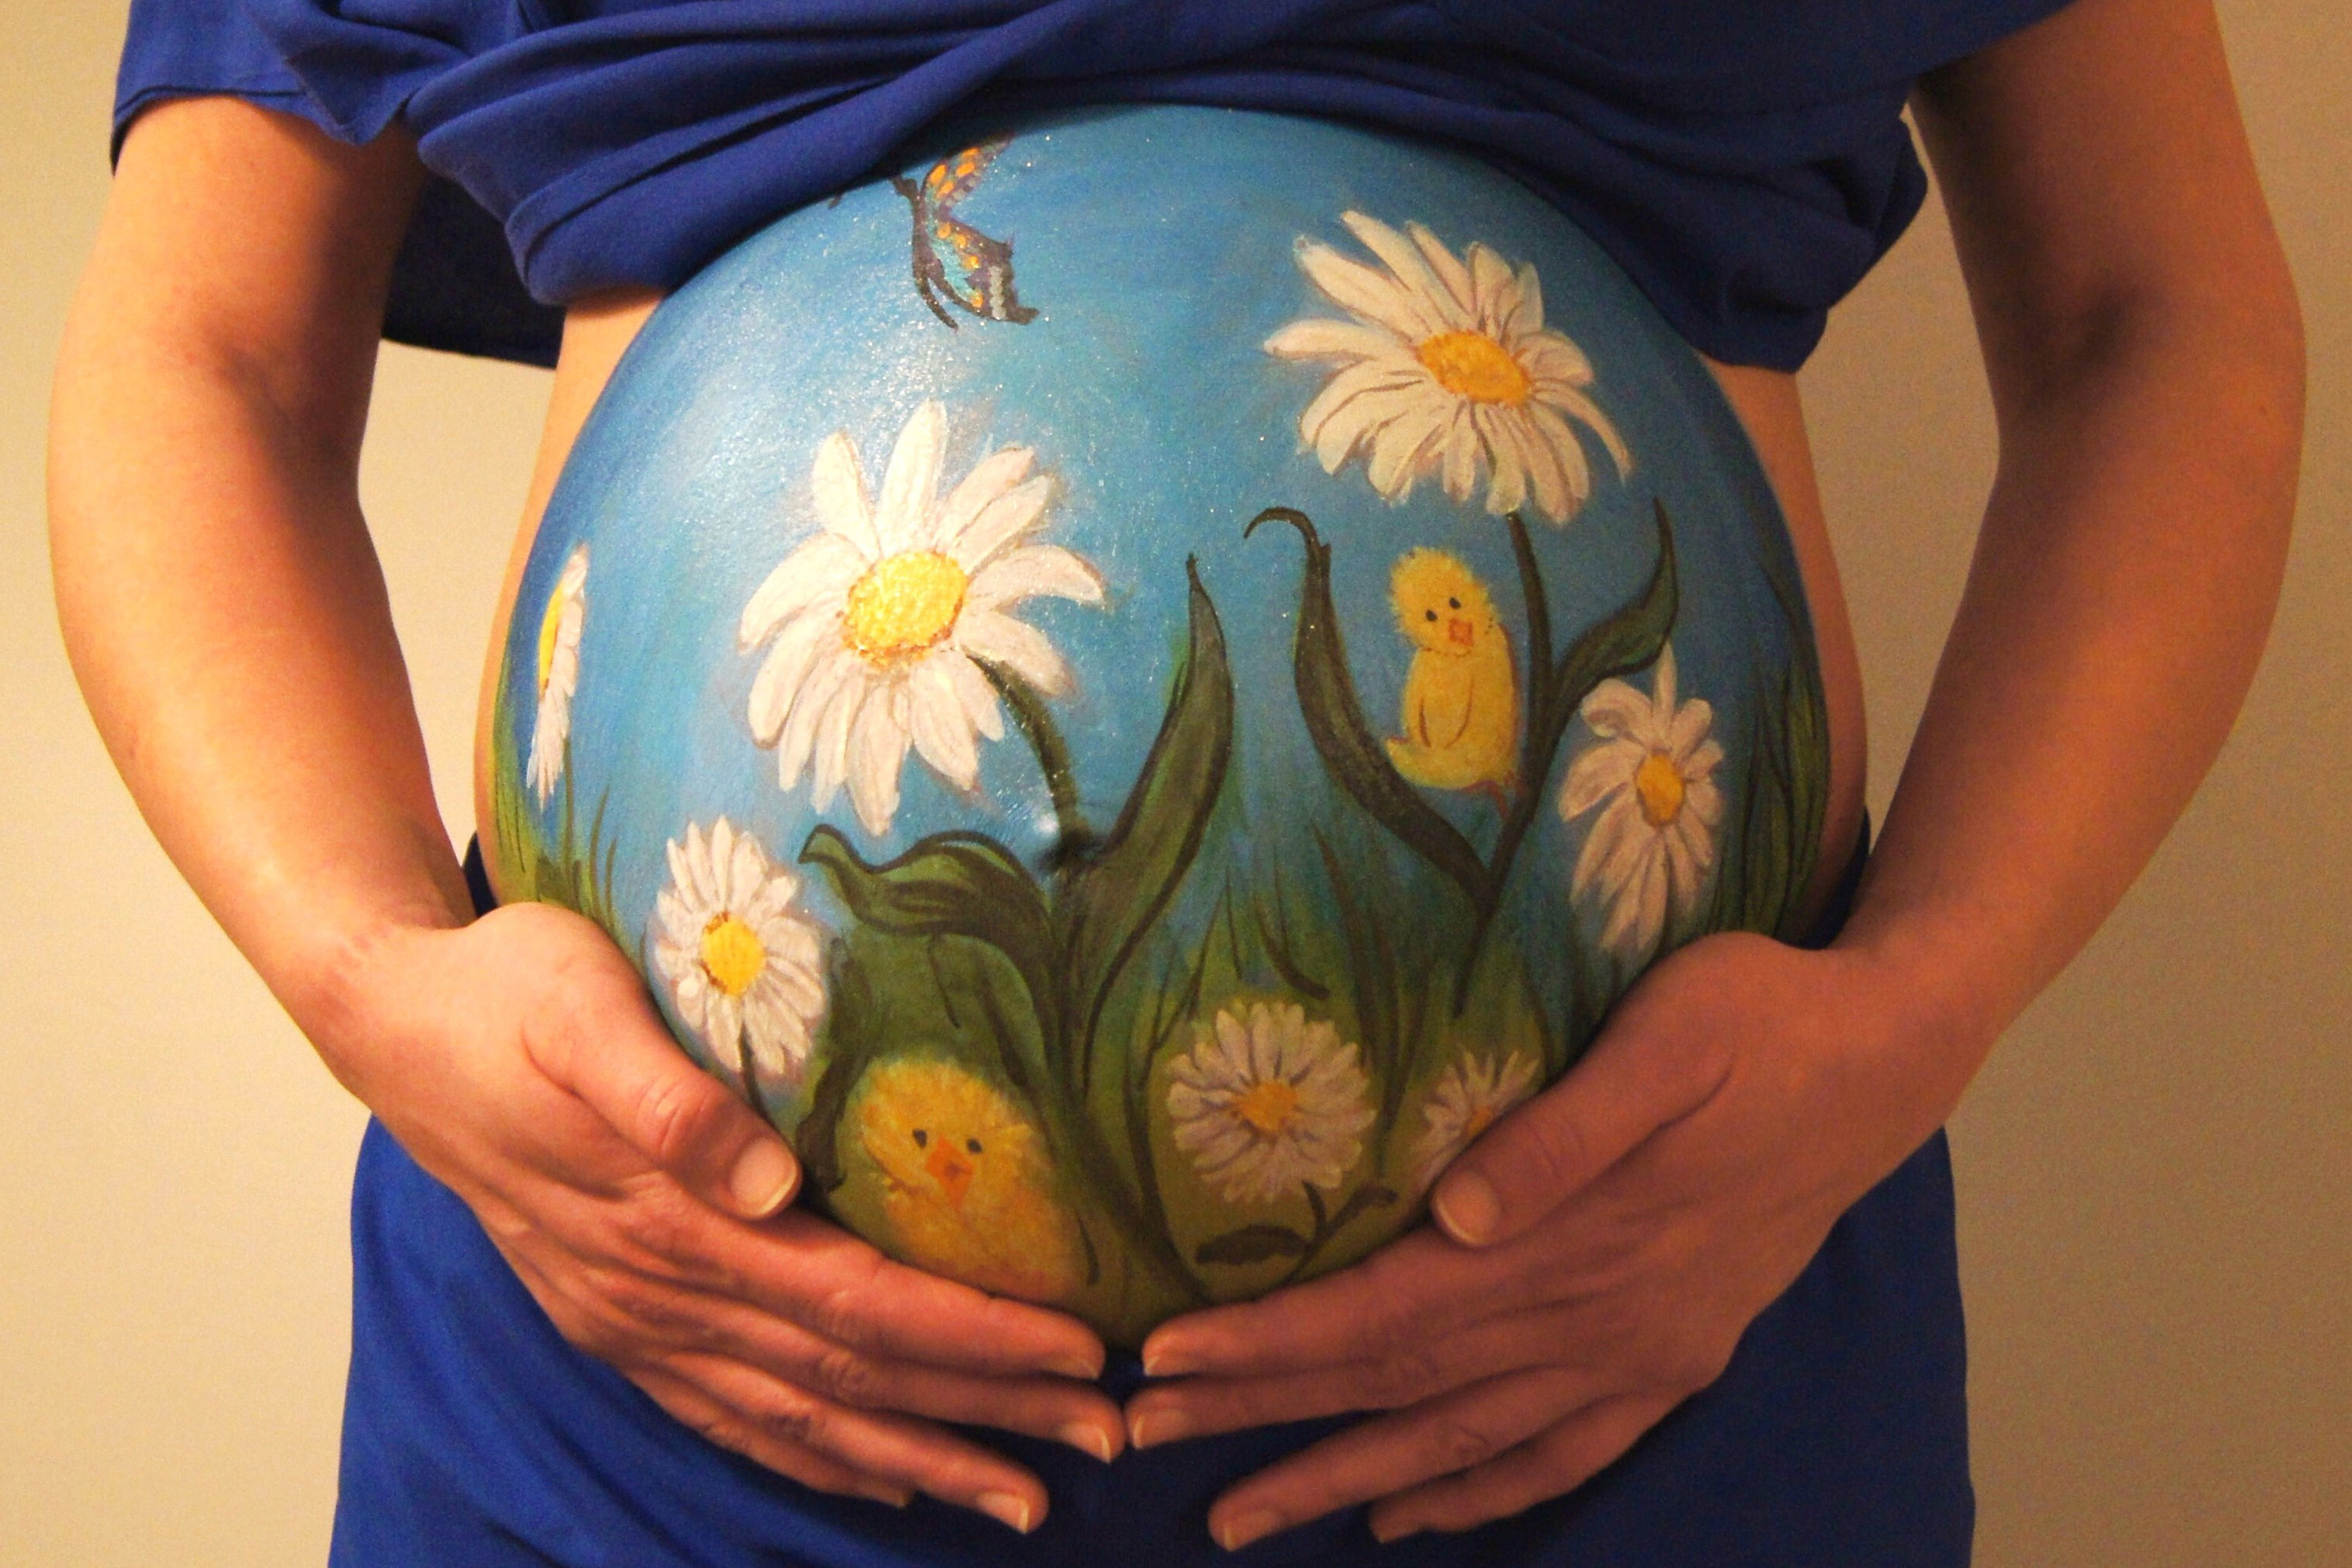
stomach, abdomen, shoulder, yellow, arm, hand, joint, organ, trunk, plant, flower, child, waist, hip, t shirt, gesture, chest, wildflower, back, tattoo